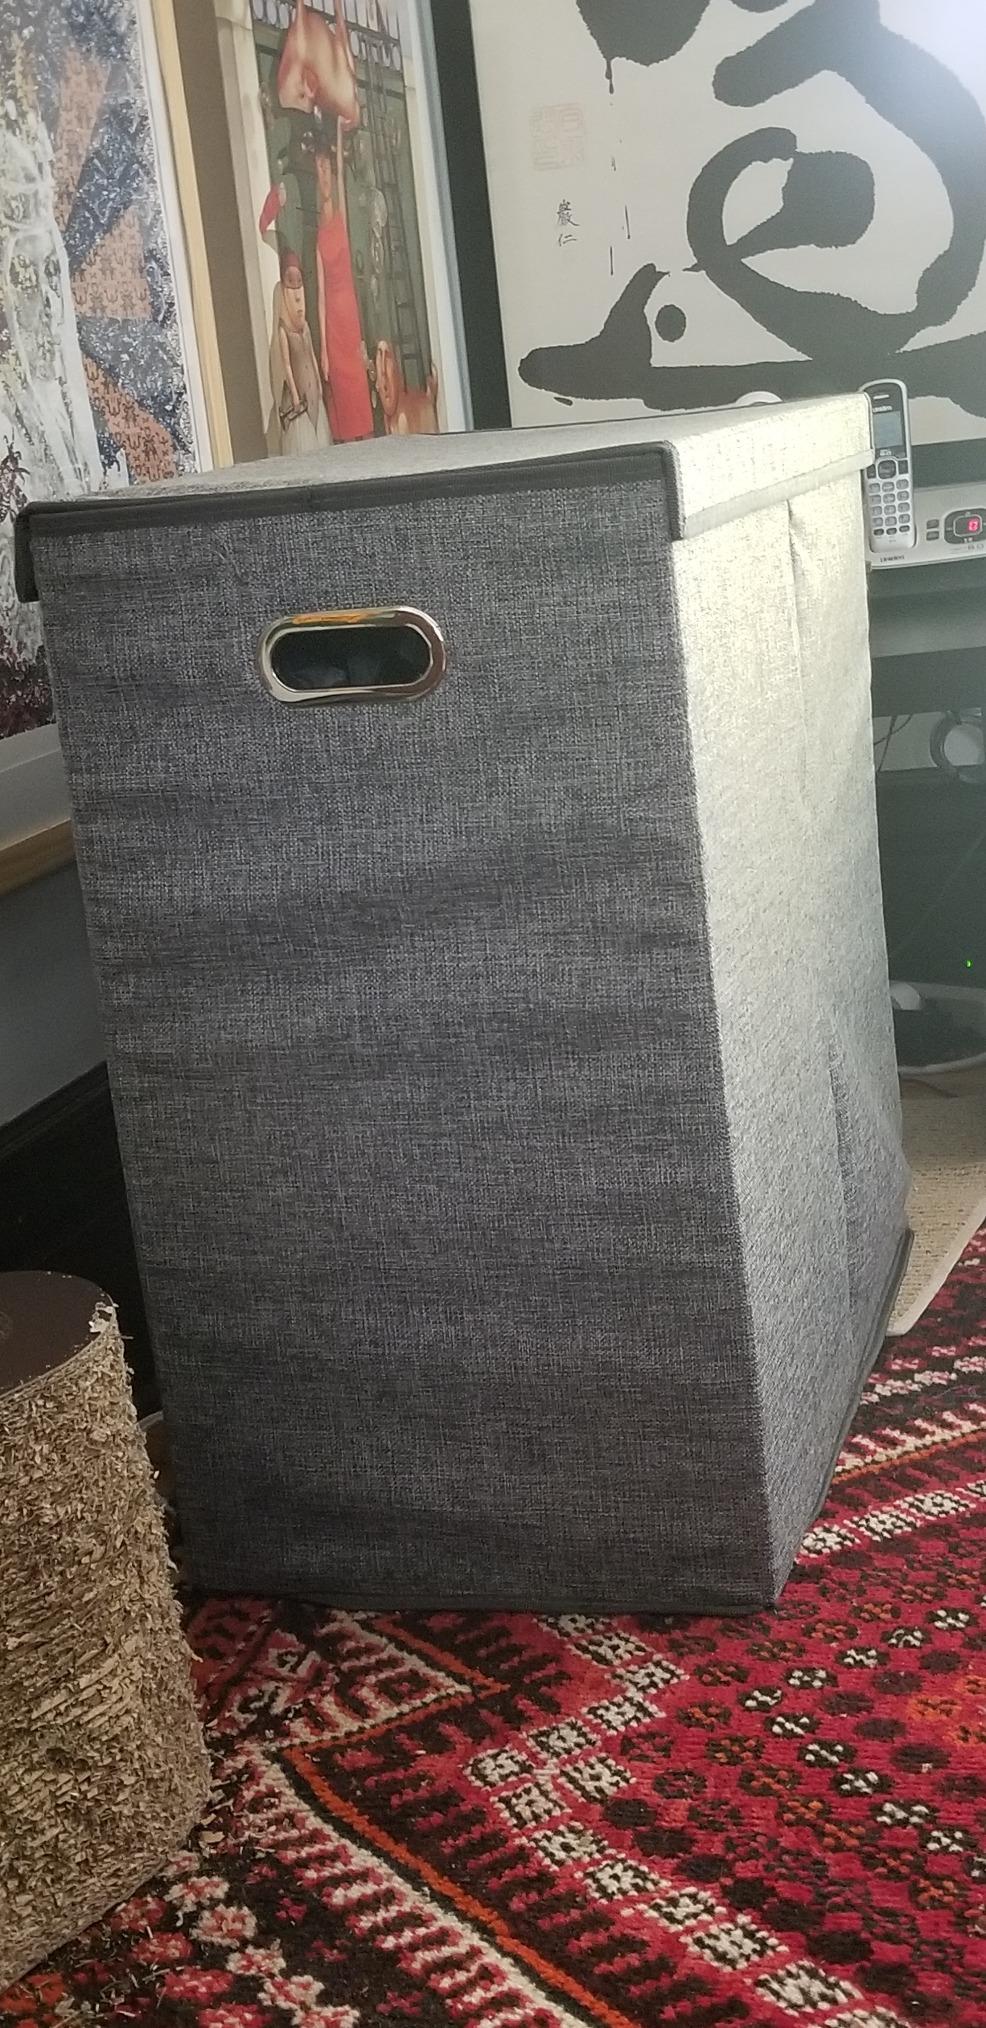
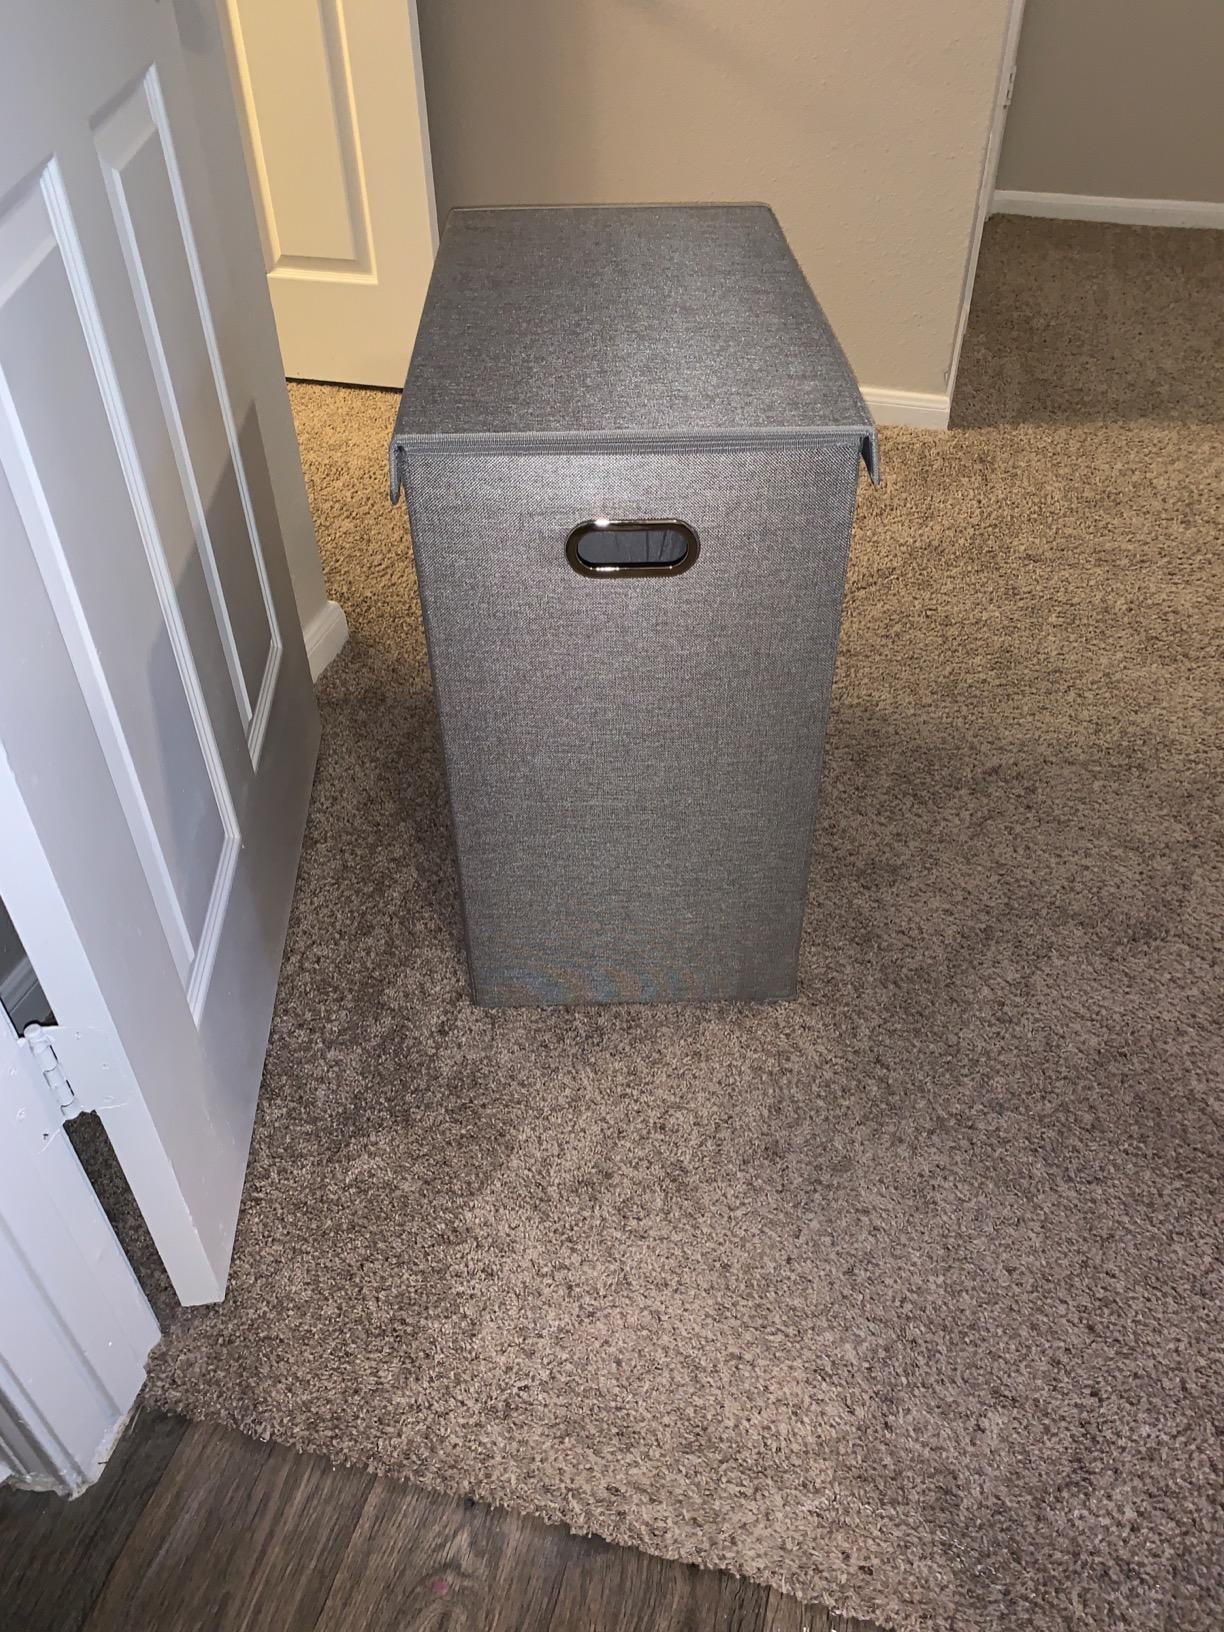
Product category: items_hamper
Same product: yes